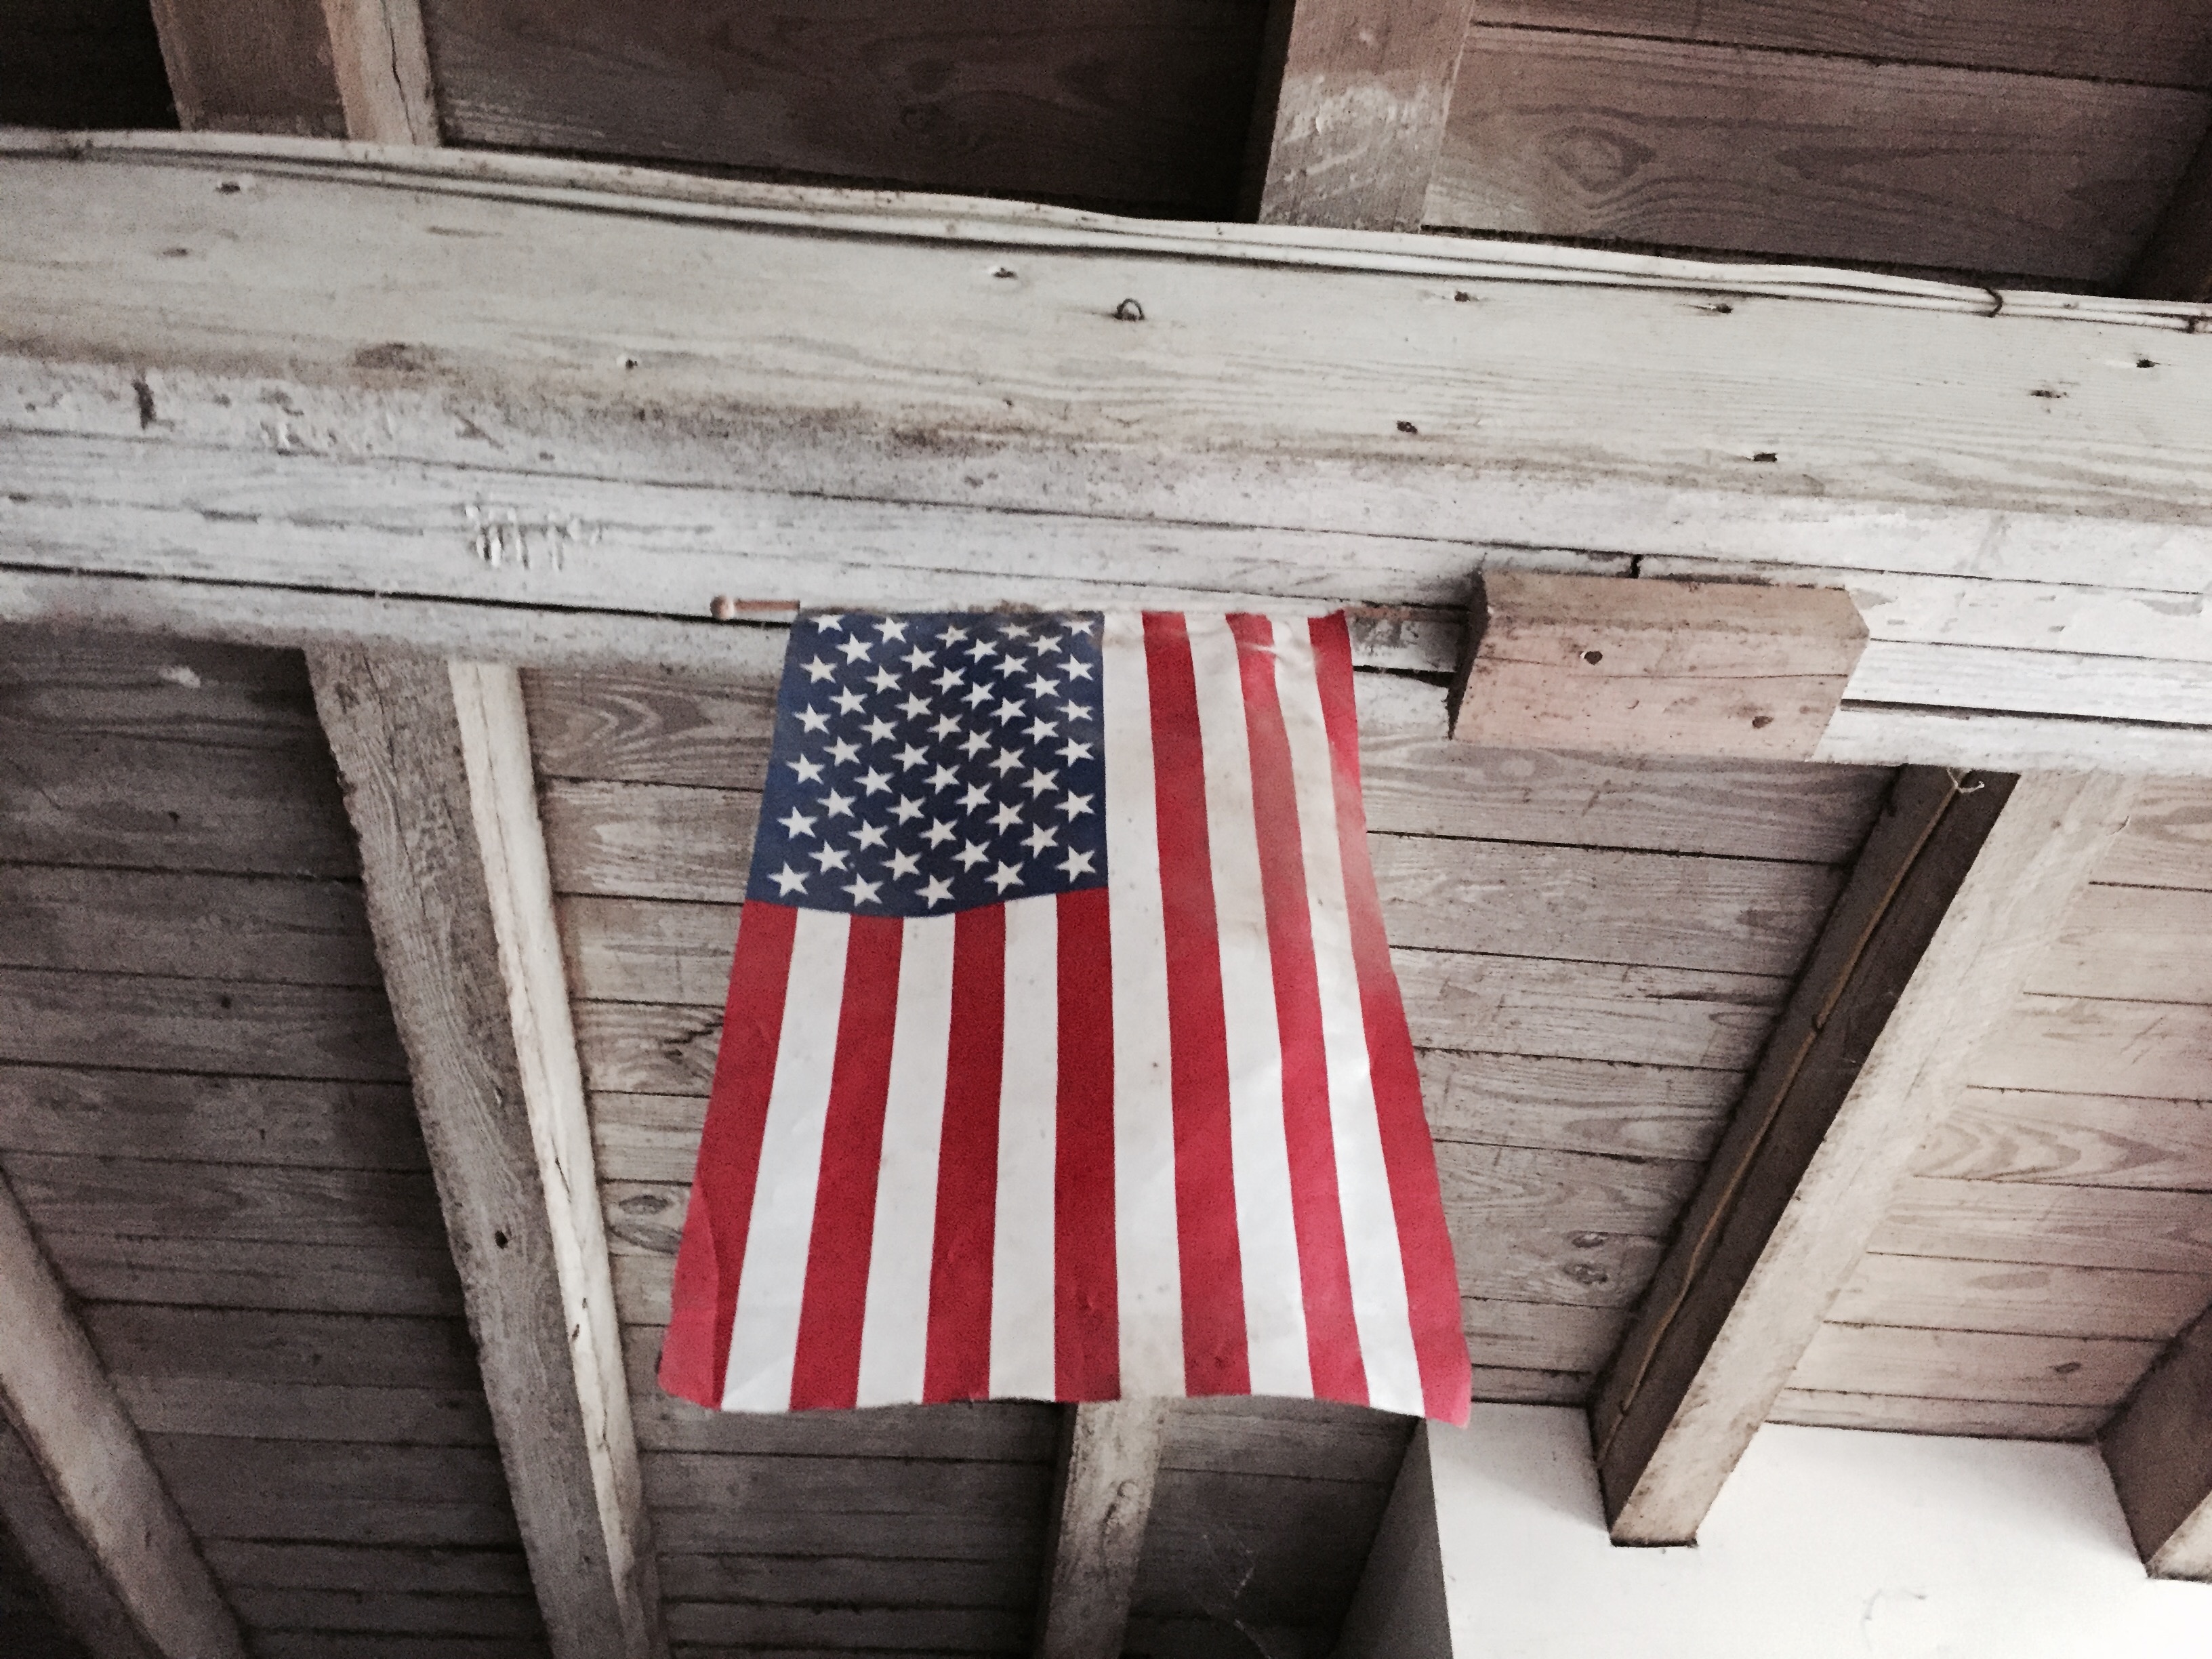
wood, red, furniture, design, man made object